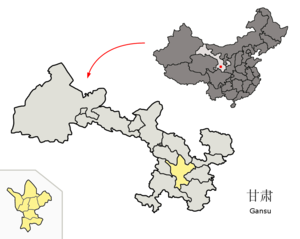
Dingxi
Dingxi i Gansu
Dingxi er et bypræfektur i den kinesiske provins Gansu. Det har et areal på 20,300 km², og en befolkning på omkring 2.960.000 indbyggere.